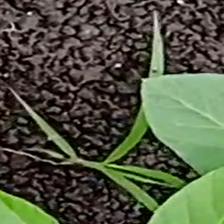
Weed species: Digitaria_SP_(Digitaria Sanguinalis )